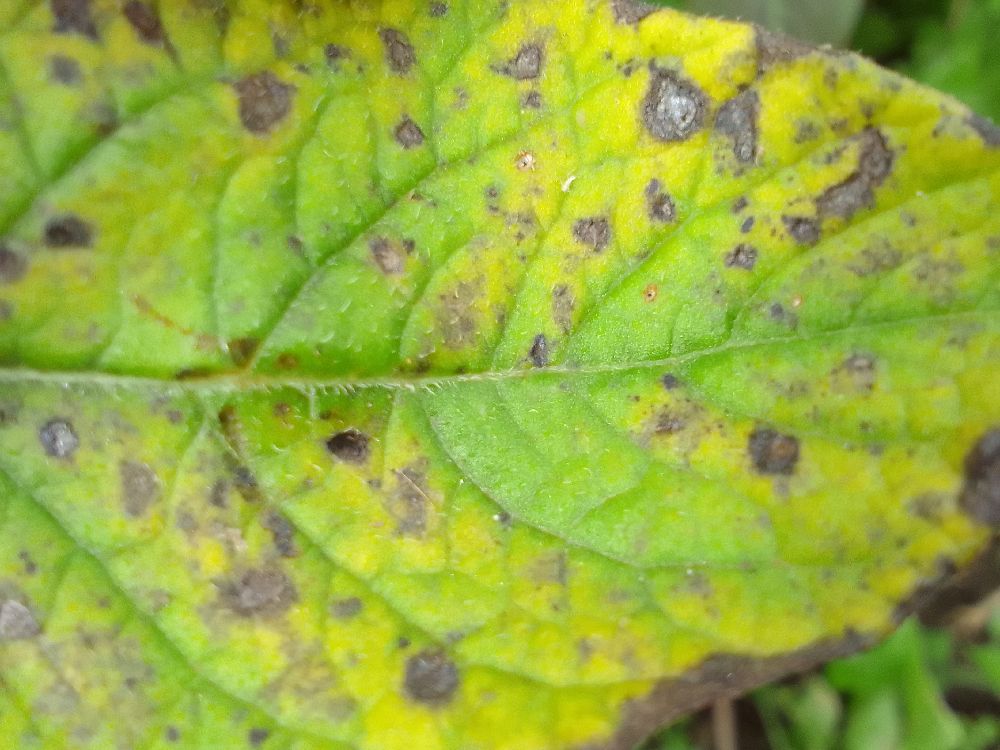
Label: Early blight